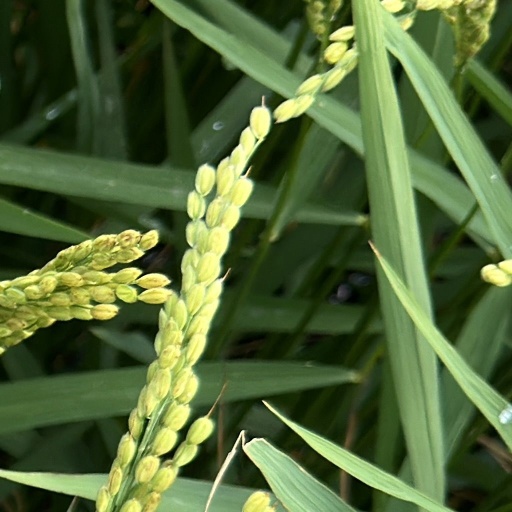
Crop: rice